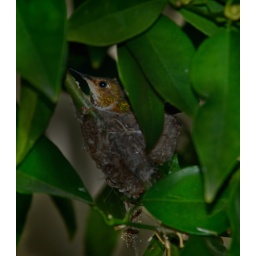
Hummingbird in the orange tree